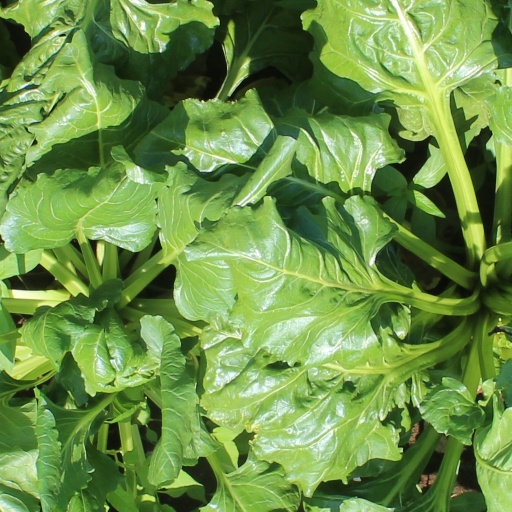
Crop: sugar beet